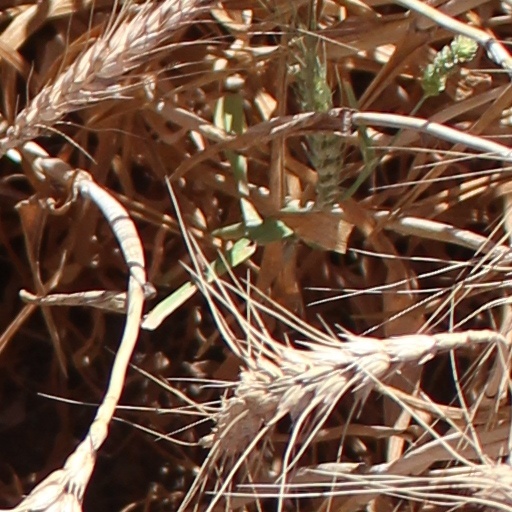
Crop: wheat